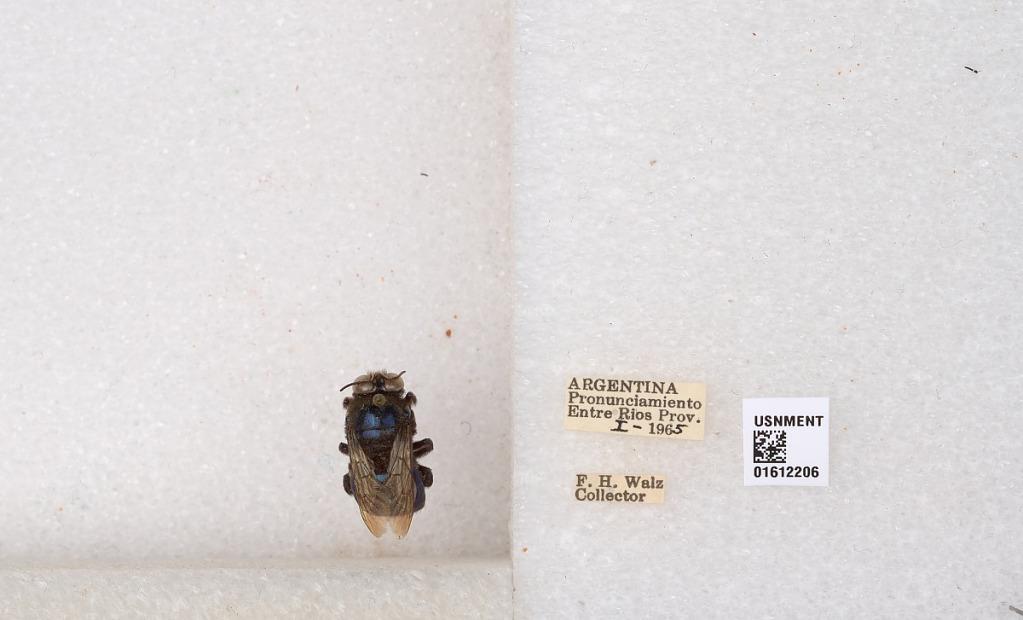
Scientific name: Xylocopa (Schonnherria) splendidula Lepeletier
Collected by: F. Walz
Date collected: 1965-1-1
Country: Argentina
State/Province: Entre Rios
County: Uruguay
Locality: Pronunciamiento